Blues

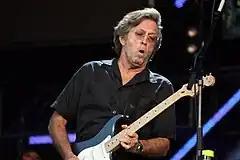
Eric Clapton performing at Hyde Park, London, in June 2008

White audiences' interest in the blues during the 1960s increased due to the Chicago-based Paul Butterfield Blues Band, featuring guitarist Michael Bloomfield and singer/songwriter Nick Gravenites, and the British blues movement. The style of British blues developed in the UK, when musicians such as Cyril Davies, Alexis Korner's Blues Incorporated, Fleetwood Mac, John Mayall & the Bluesbreakers, the Rolling Stones, Animals, the Yardbirds, Aynsley Dunbar Retaliation, Chicken Shack, early Jethro Tull, Cream, and the Irish musician Rory Gallagher performed classic blues songs from the Delta or Chicago blues traditions.